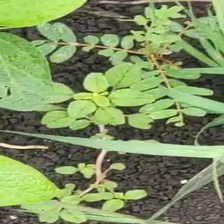
Weed species: Sicklepod_(Senna obtusifolia)